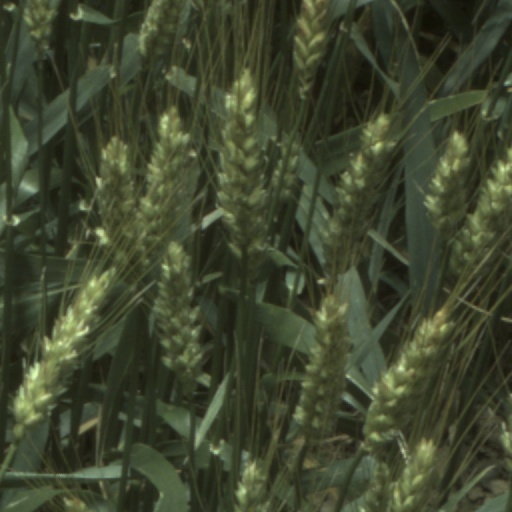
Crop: wheat